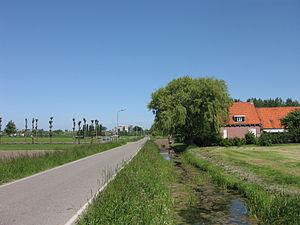
Abtswoude est un hameau situé dans la commune néerlandaise de Delft, dans la province de la Hollande-Méridionale. Abtswoude est situé au sud de la ville, le long de la route de Schiedam.